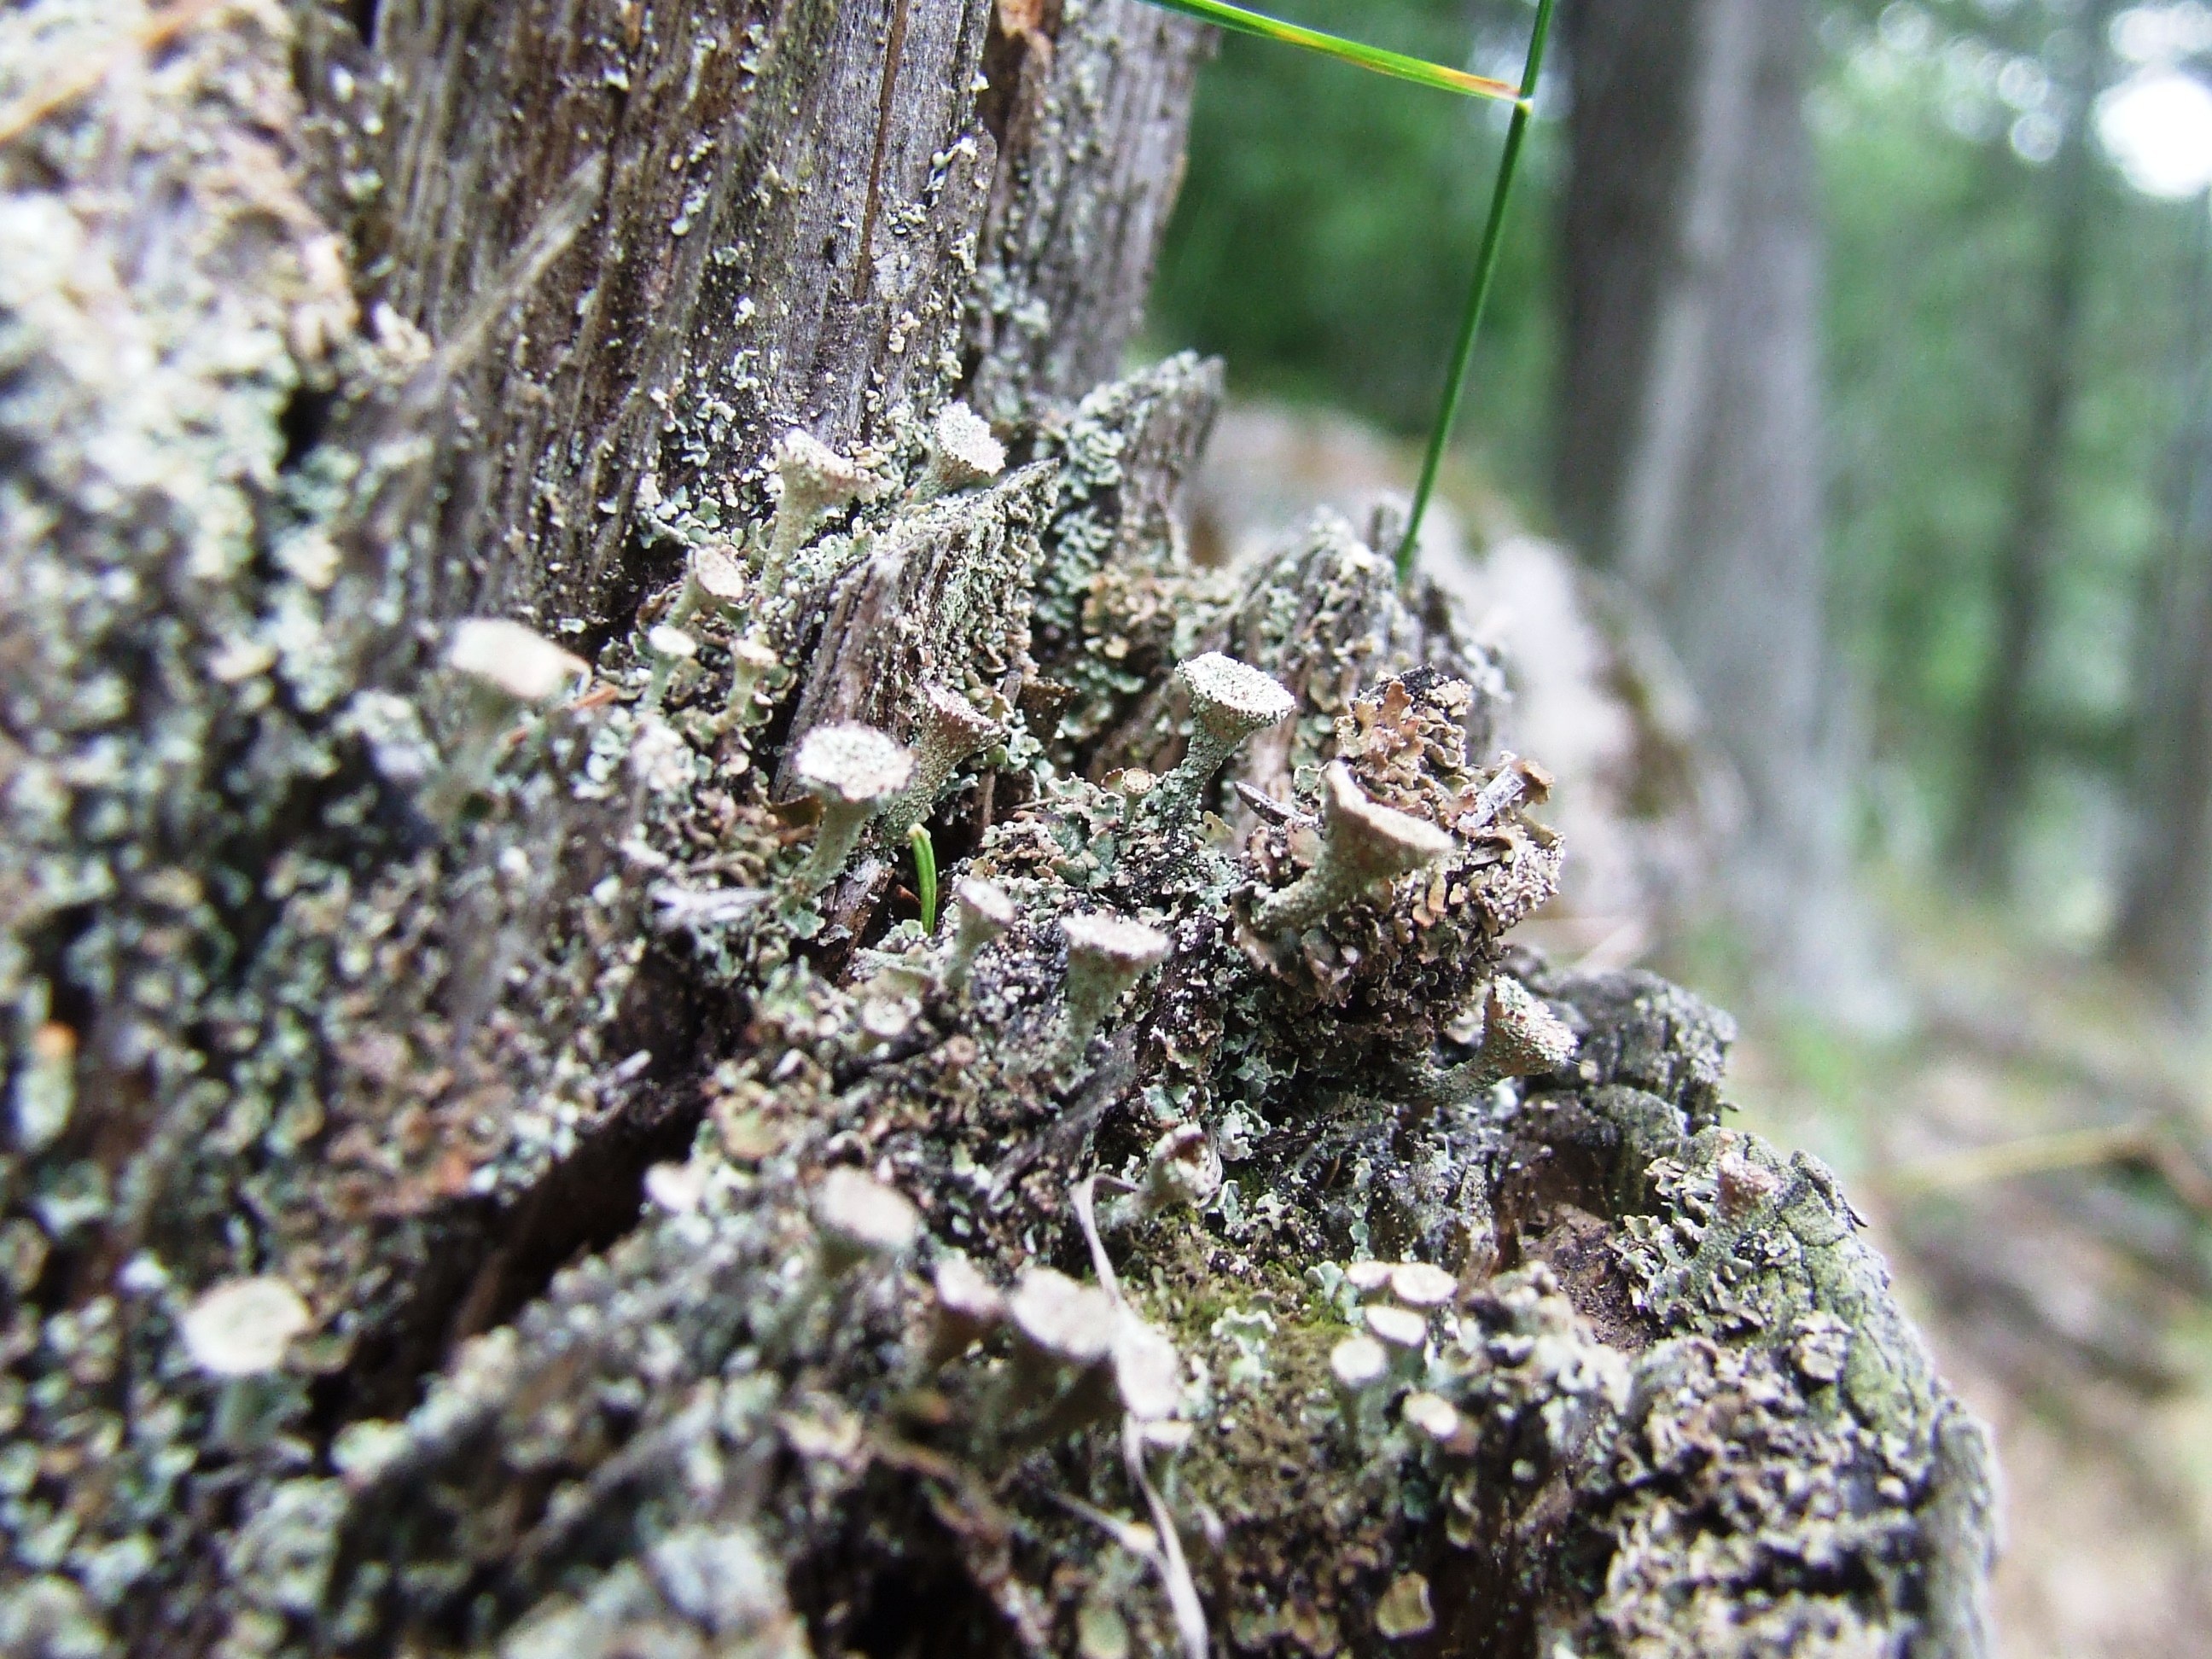
tree, nature, forest, plant, leaf, flower, trunk, wildlife, produce, autumn, soil, flora, lichen, macro photography, woody plant, cladonia